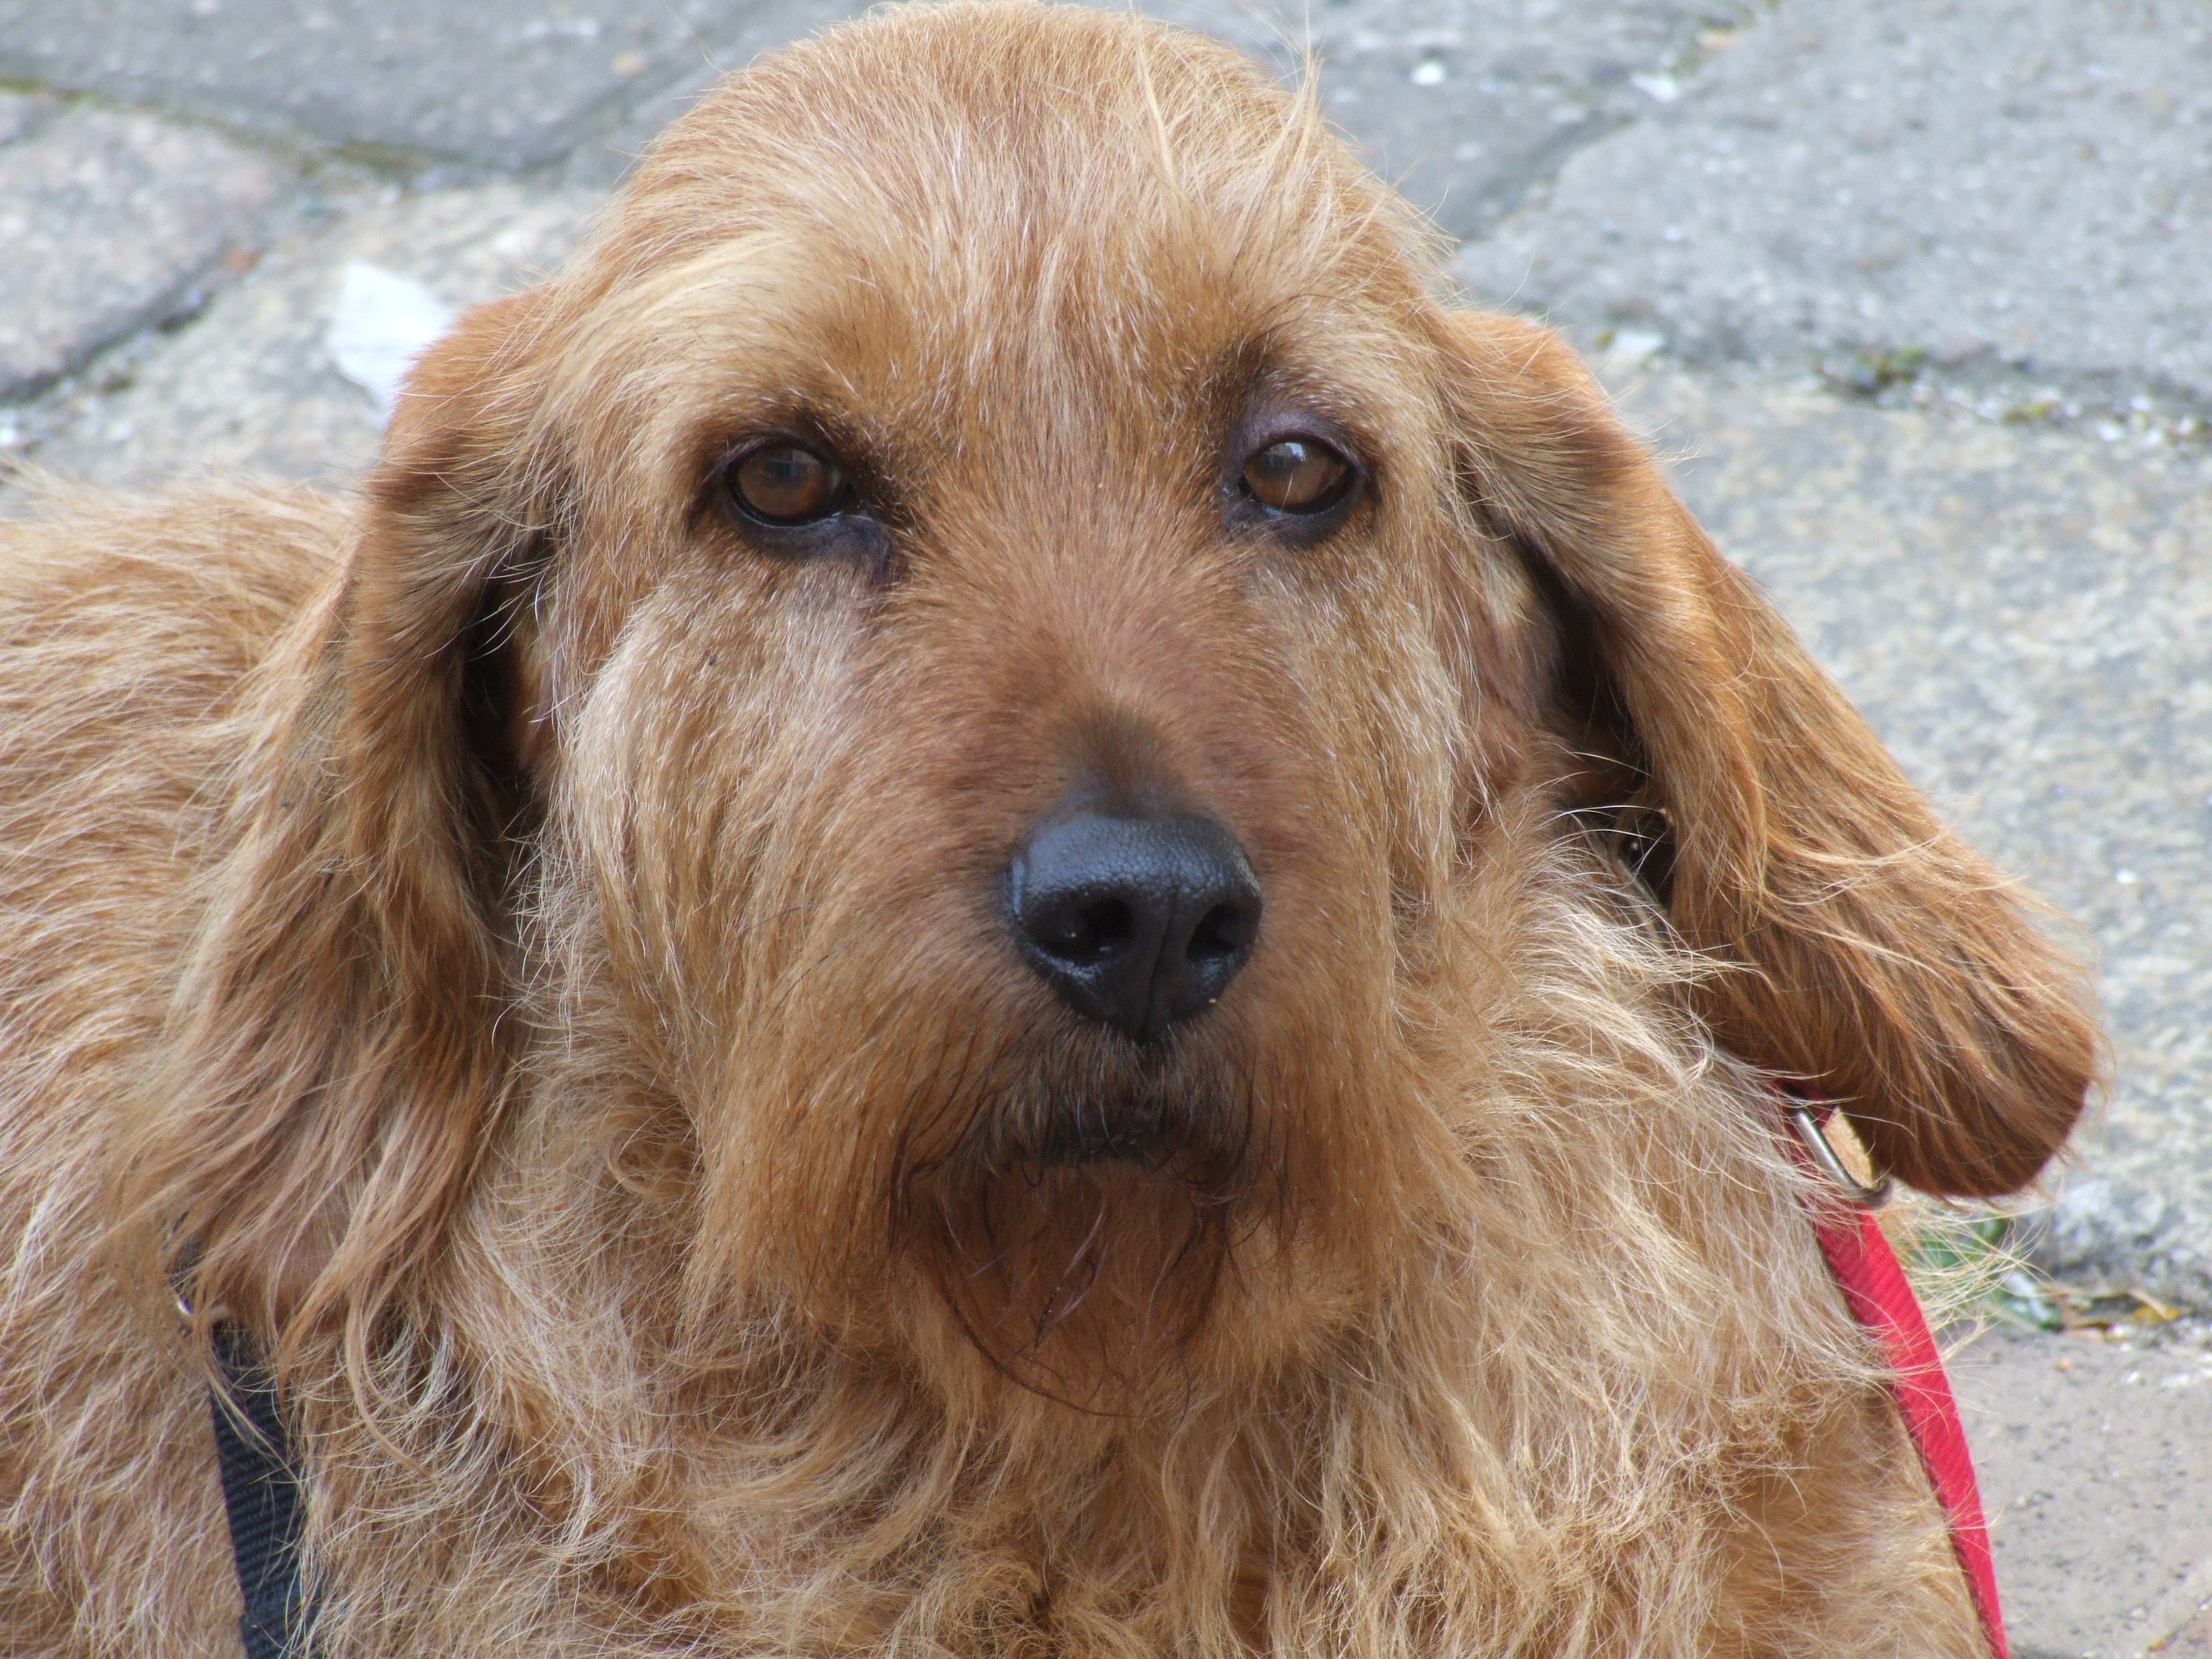
hair, dog, animal, cute, canine, pet, fur, portrait, fluffy, brown, mammal, friend, vertebrate, domestic, adorable, dog breed, shaggy, breed, doggy, goldendoodle, long haired, cockapoo, dog like mammal, carnivoran, schnoodle, glen of imaal terrier, english cocker spaniel, dog crossbreeds, norfolk terrier, catalan sheepdog, boykin spaniel, petit basset griffon vend en, field spaniel, spinone italiano, otterhound, sussex spaniel, basset fauve de bretagne, shaggy dog